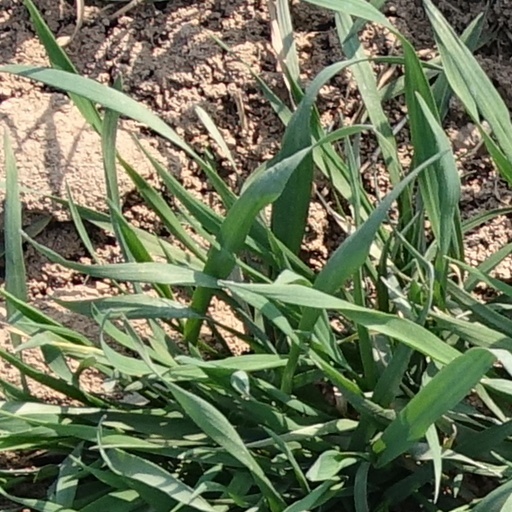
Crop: wheat